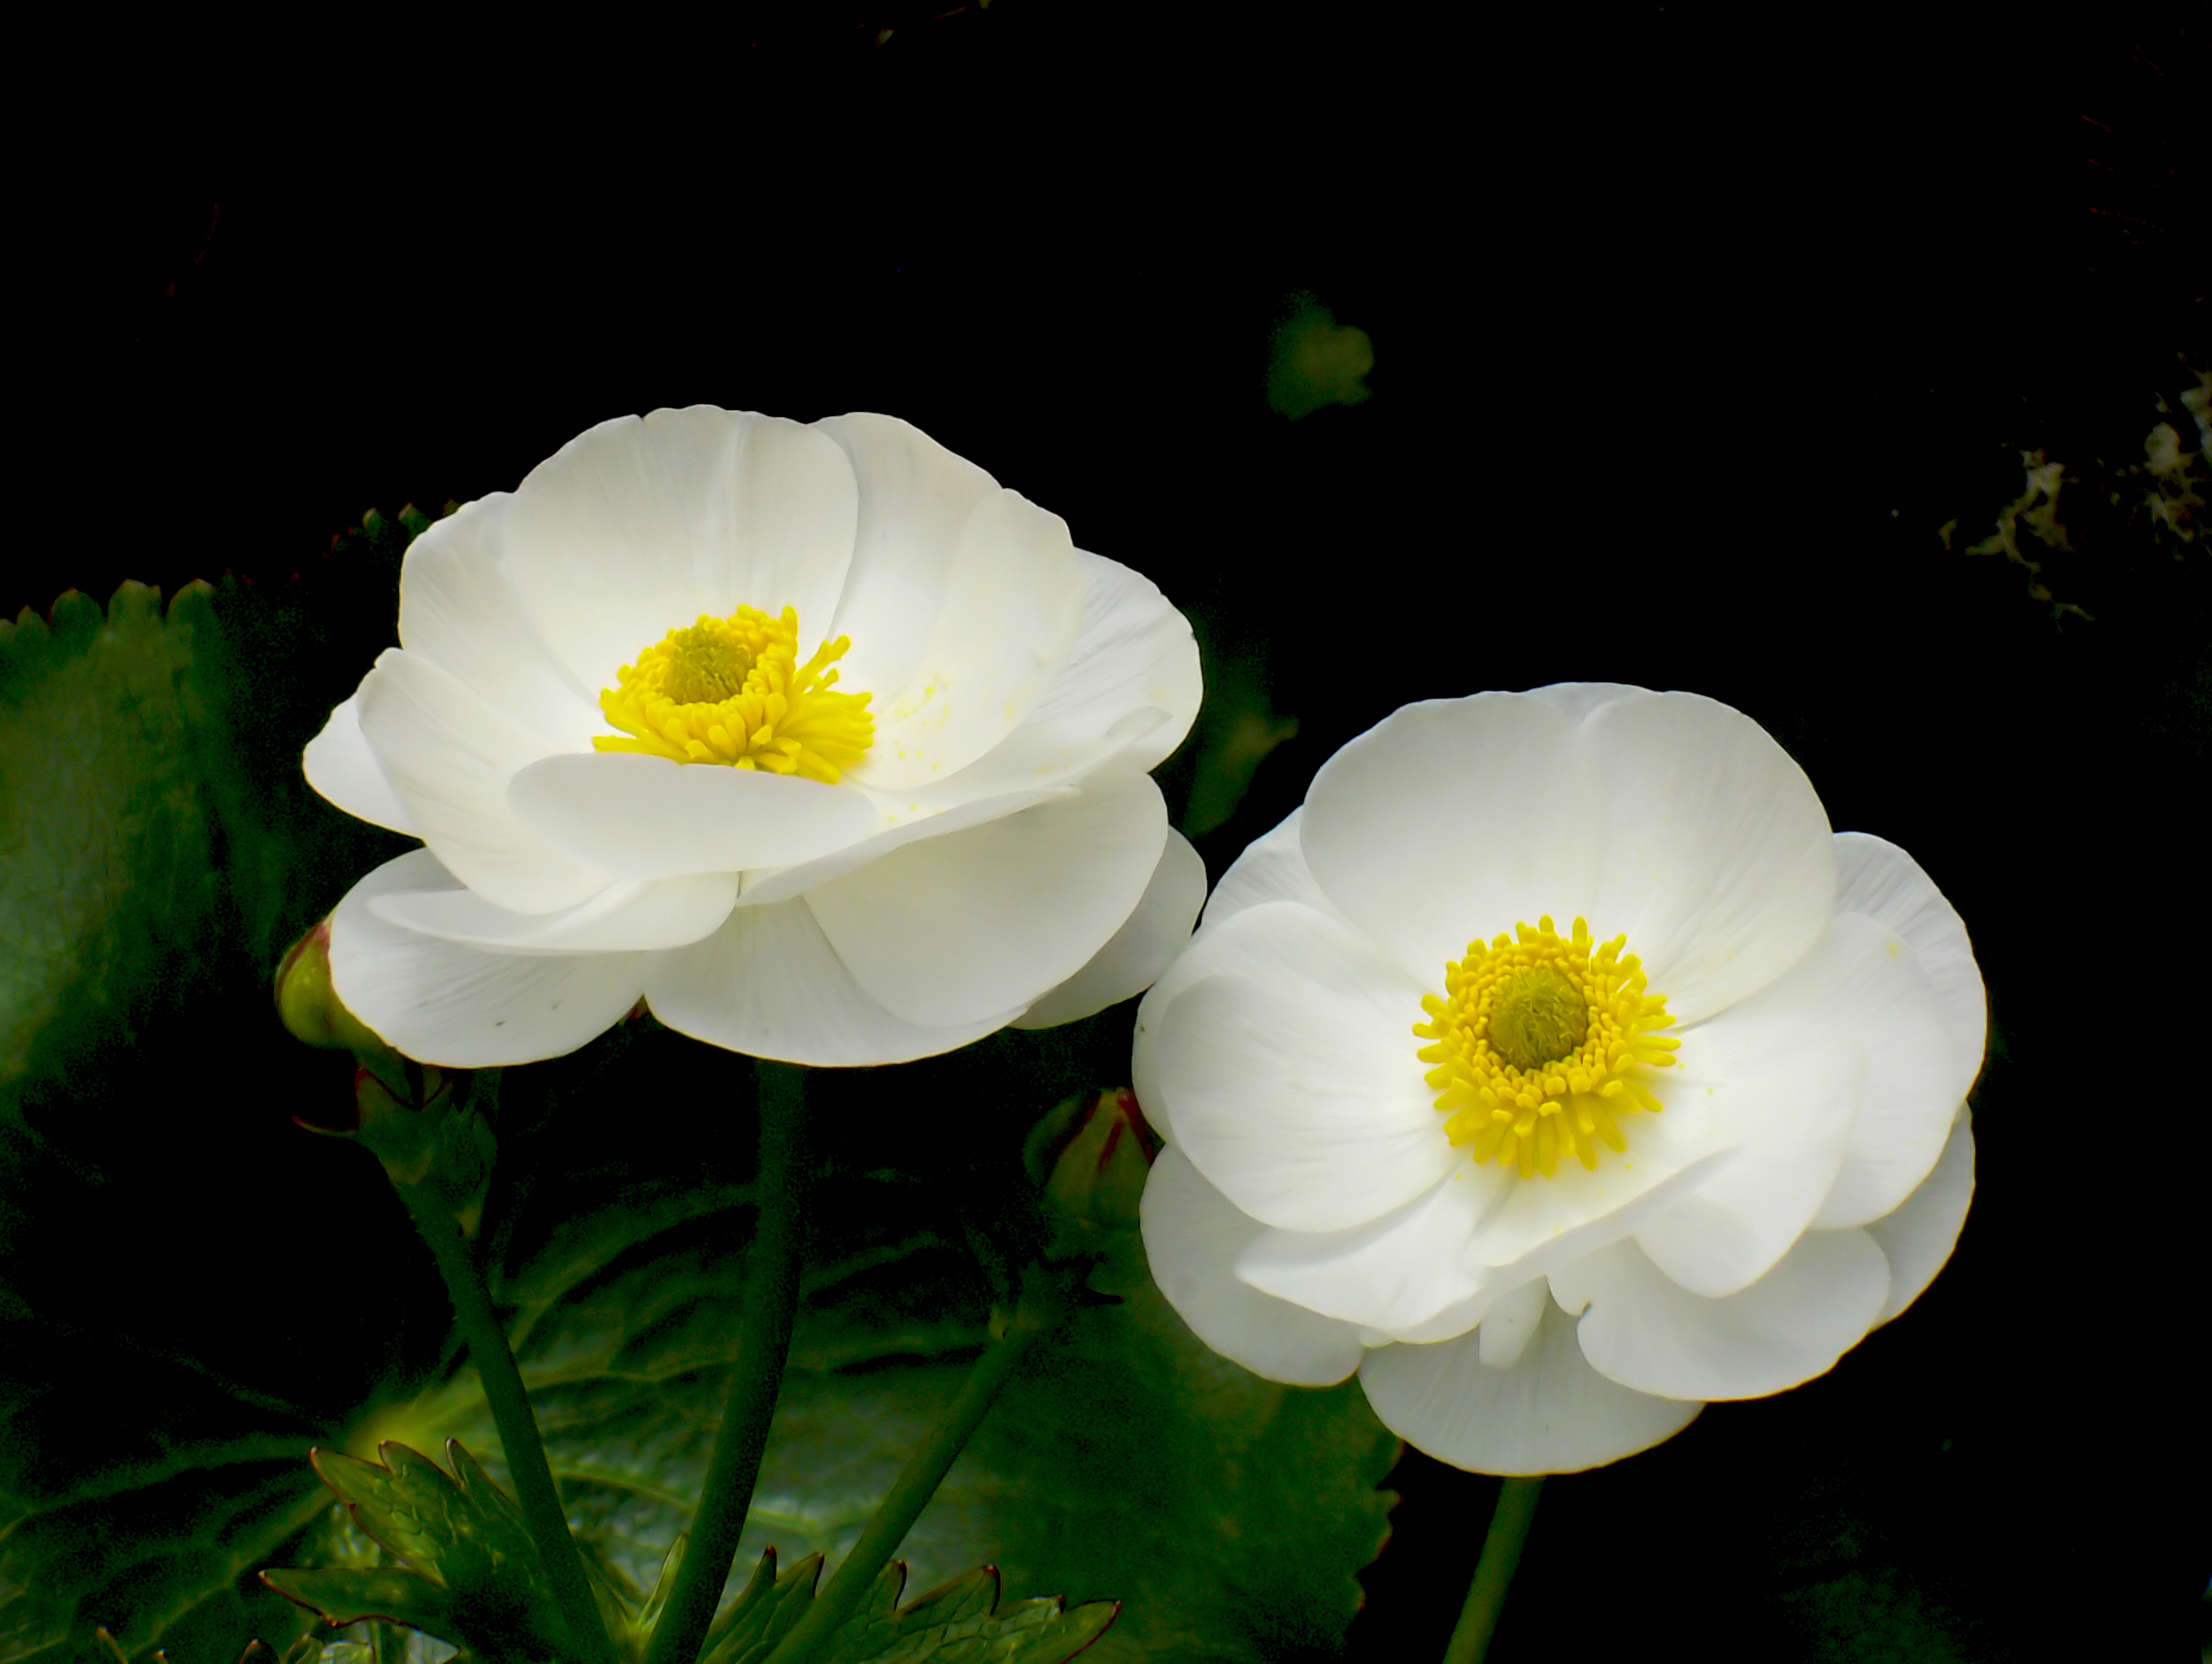
plant, flower, petal, botany, aquatic plant, flora, whiteflowers, newzealand, ranunculuslyallii, mountcooklily, mountcooklilies, buttercup, mountainbuttercup, mountcookbuttercup, macro photography, flowering plant, land plant, publicdomaindedicationcc0